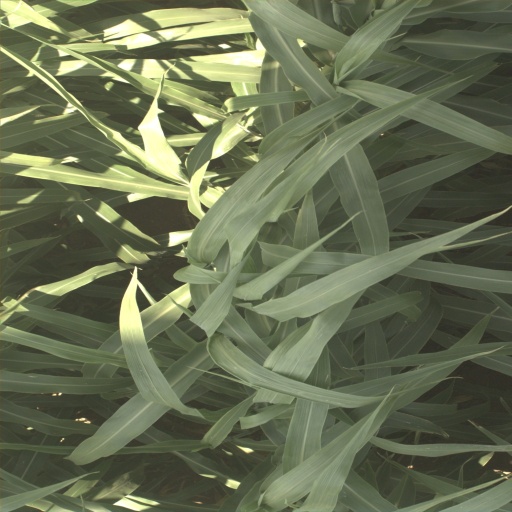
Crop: sorghum